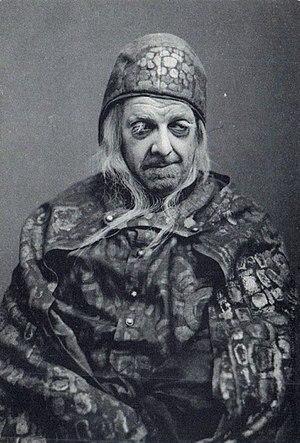
Vassili Loujski est un acteur de théâtre, metteur en scène de théâtre, professeur d'art dramatique de nationalité russe né à Chouïa le 31 décembre 1869, mort à Moscou le 2 juillet 1931. Artiste émérite de la République socialiste fédérative soviétique de Russie en.